Orientus ishidae

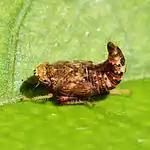
Nymph

The adults reach of length. This leafhopper shows a distinctive mosaic-like pattern on the forewings and an orange band between the eyes. "Orientus ishidae" is associated with willow ("Salix" species), hornbeam ("Carpinus betulus") and with many woody plants and deciduous trees. It may cause serious leaf damages to several tree species and is implicated as a vector of the phytoplasmic flavescence dorée (FD) disease in vineyards. Adults can be found from June to October.